Genoa CFC

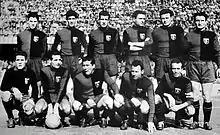
Genoa side during 1956–57 season

After the Second World War the ability of Genoa to finish in the upper ranks of Serie A declined in a significant manner; throughout the rest of the 1940s the club were middle-table finishers. The 1948–49 season saw three highly significant results, Genoa beat Inter 4–1, the famous "Grande Torino" side 3–0 and Padova 7–1. The 1950s started in poor fashion for the club, they had bought Argentine Mario Boyé from Boca Juniors but he stayed only one season and the club were relegated after finishing bottom of the table, but after two seasons they achieved their return after winning Serie B, ahead of Legnano. Ragnar Nikolay Larsen was a notable player for the club during this period and they sustained mid-table finishes for the rest of the decade.